Urban neighbourhoods of Sudbury

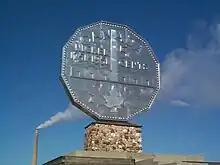
Big Nickel

This area is south west of downtown, nestled between the West End and Copper Cliff's industrial area, centred on Lorne Street between the Big Nickel and Regent Street at Ontario Street. The slag heaps framing this neighbourhood are in the process of being turned into green hills, disguising a century of slag dump build-up, 300m high. This area has small lots, built mostly in the 1920s through 1940s. There are a large number of rental apartments in the area. The community is still very much a working class neighbourhood. The area was settled mainly by Italian immigrants, who helped found the local parish, St. Anthony. At the time, this area was home to the Western City Gate, long since demolished, a stone arch that was driven through on the way into town, one of two such gates in the city.